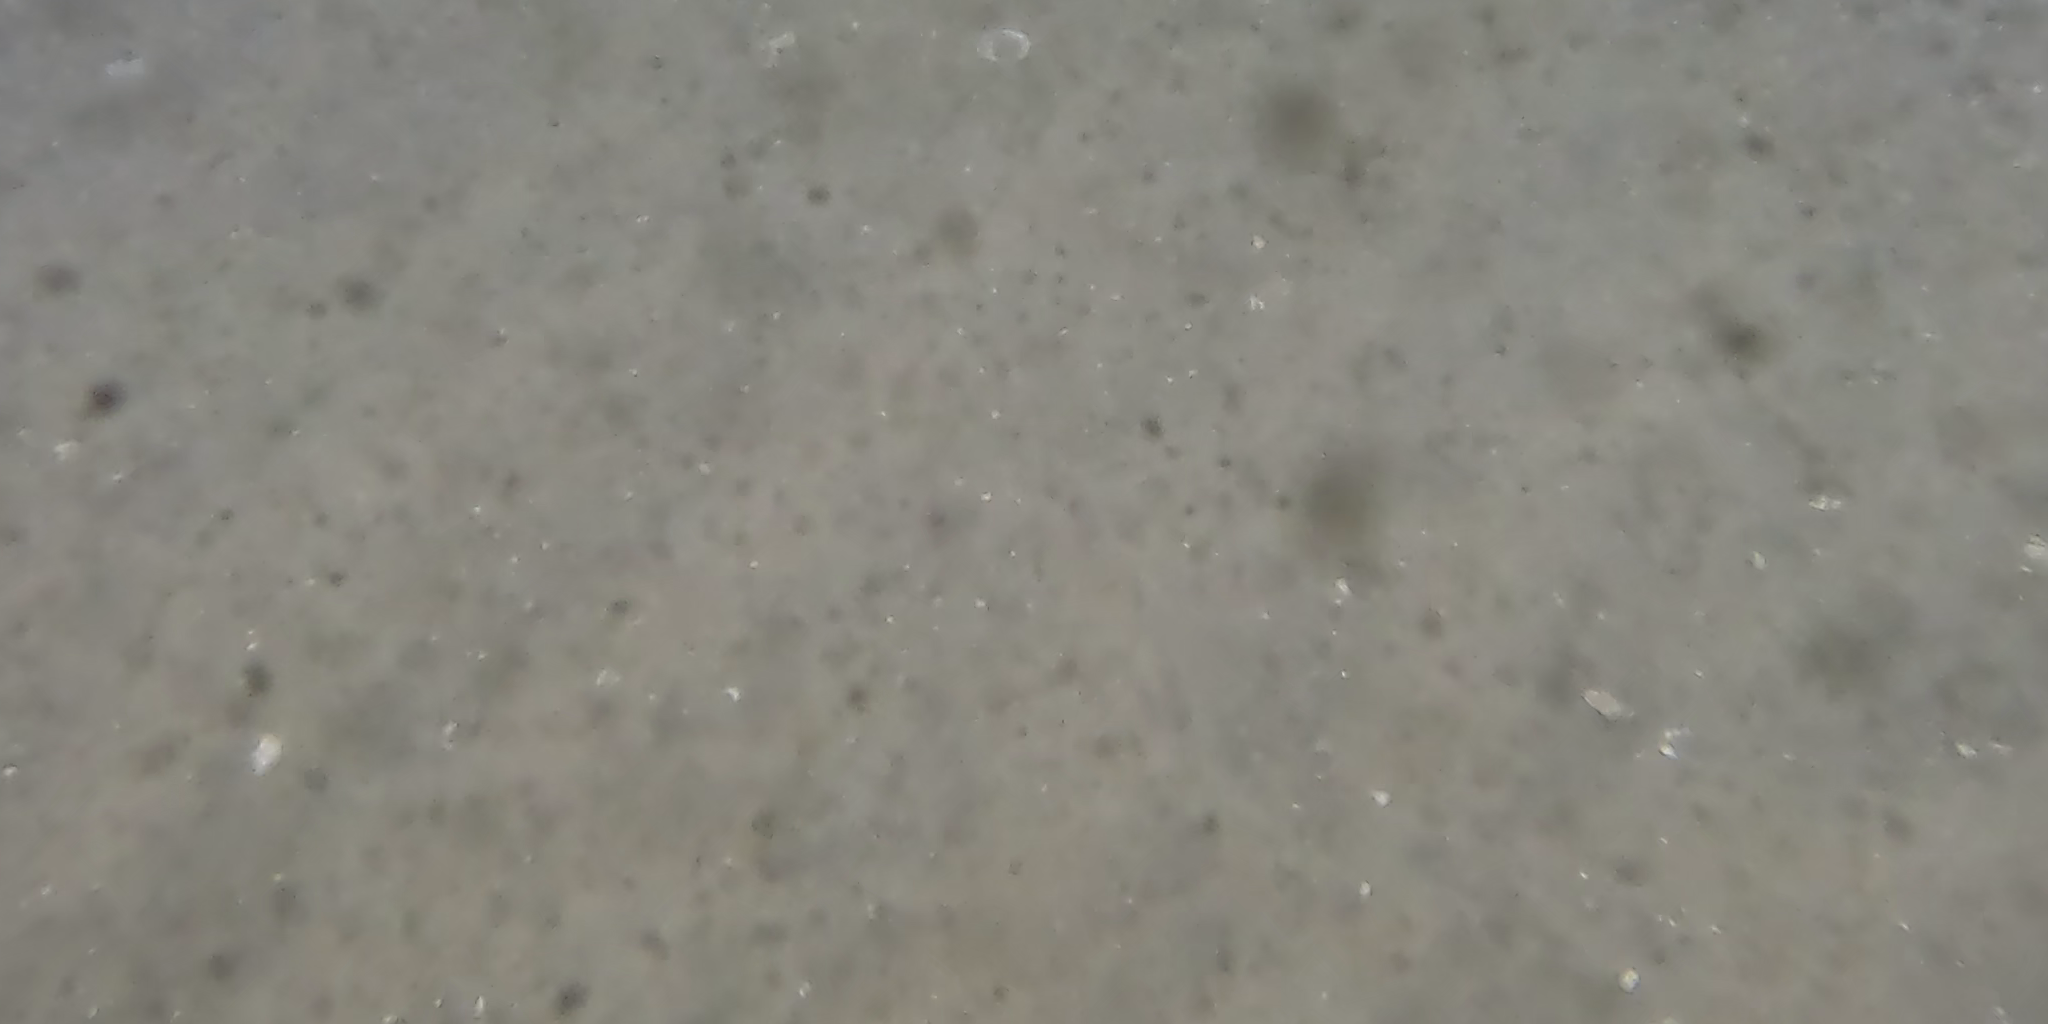
Seabed habitat: sand